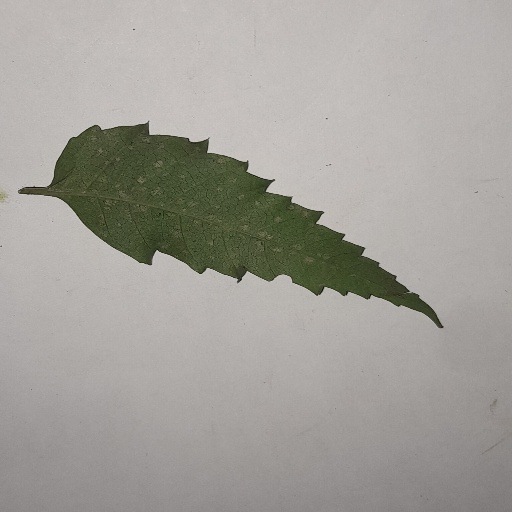
Species: Neem
Leaf condition: Powdery Mildew